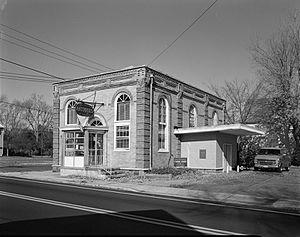
Barnegat Township est une municipalité américaine située dans le comté d'Ocean au New Jersey.